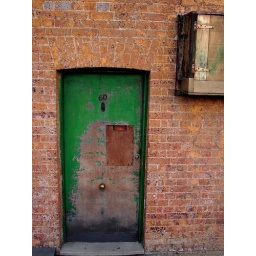
Old door in an old building at The Rocks.